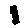
Label: 1